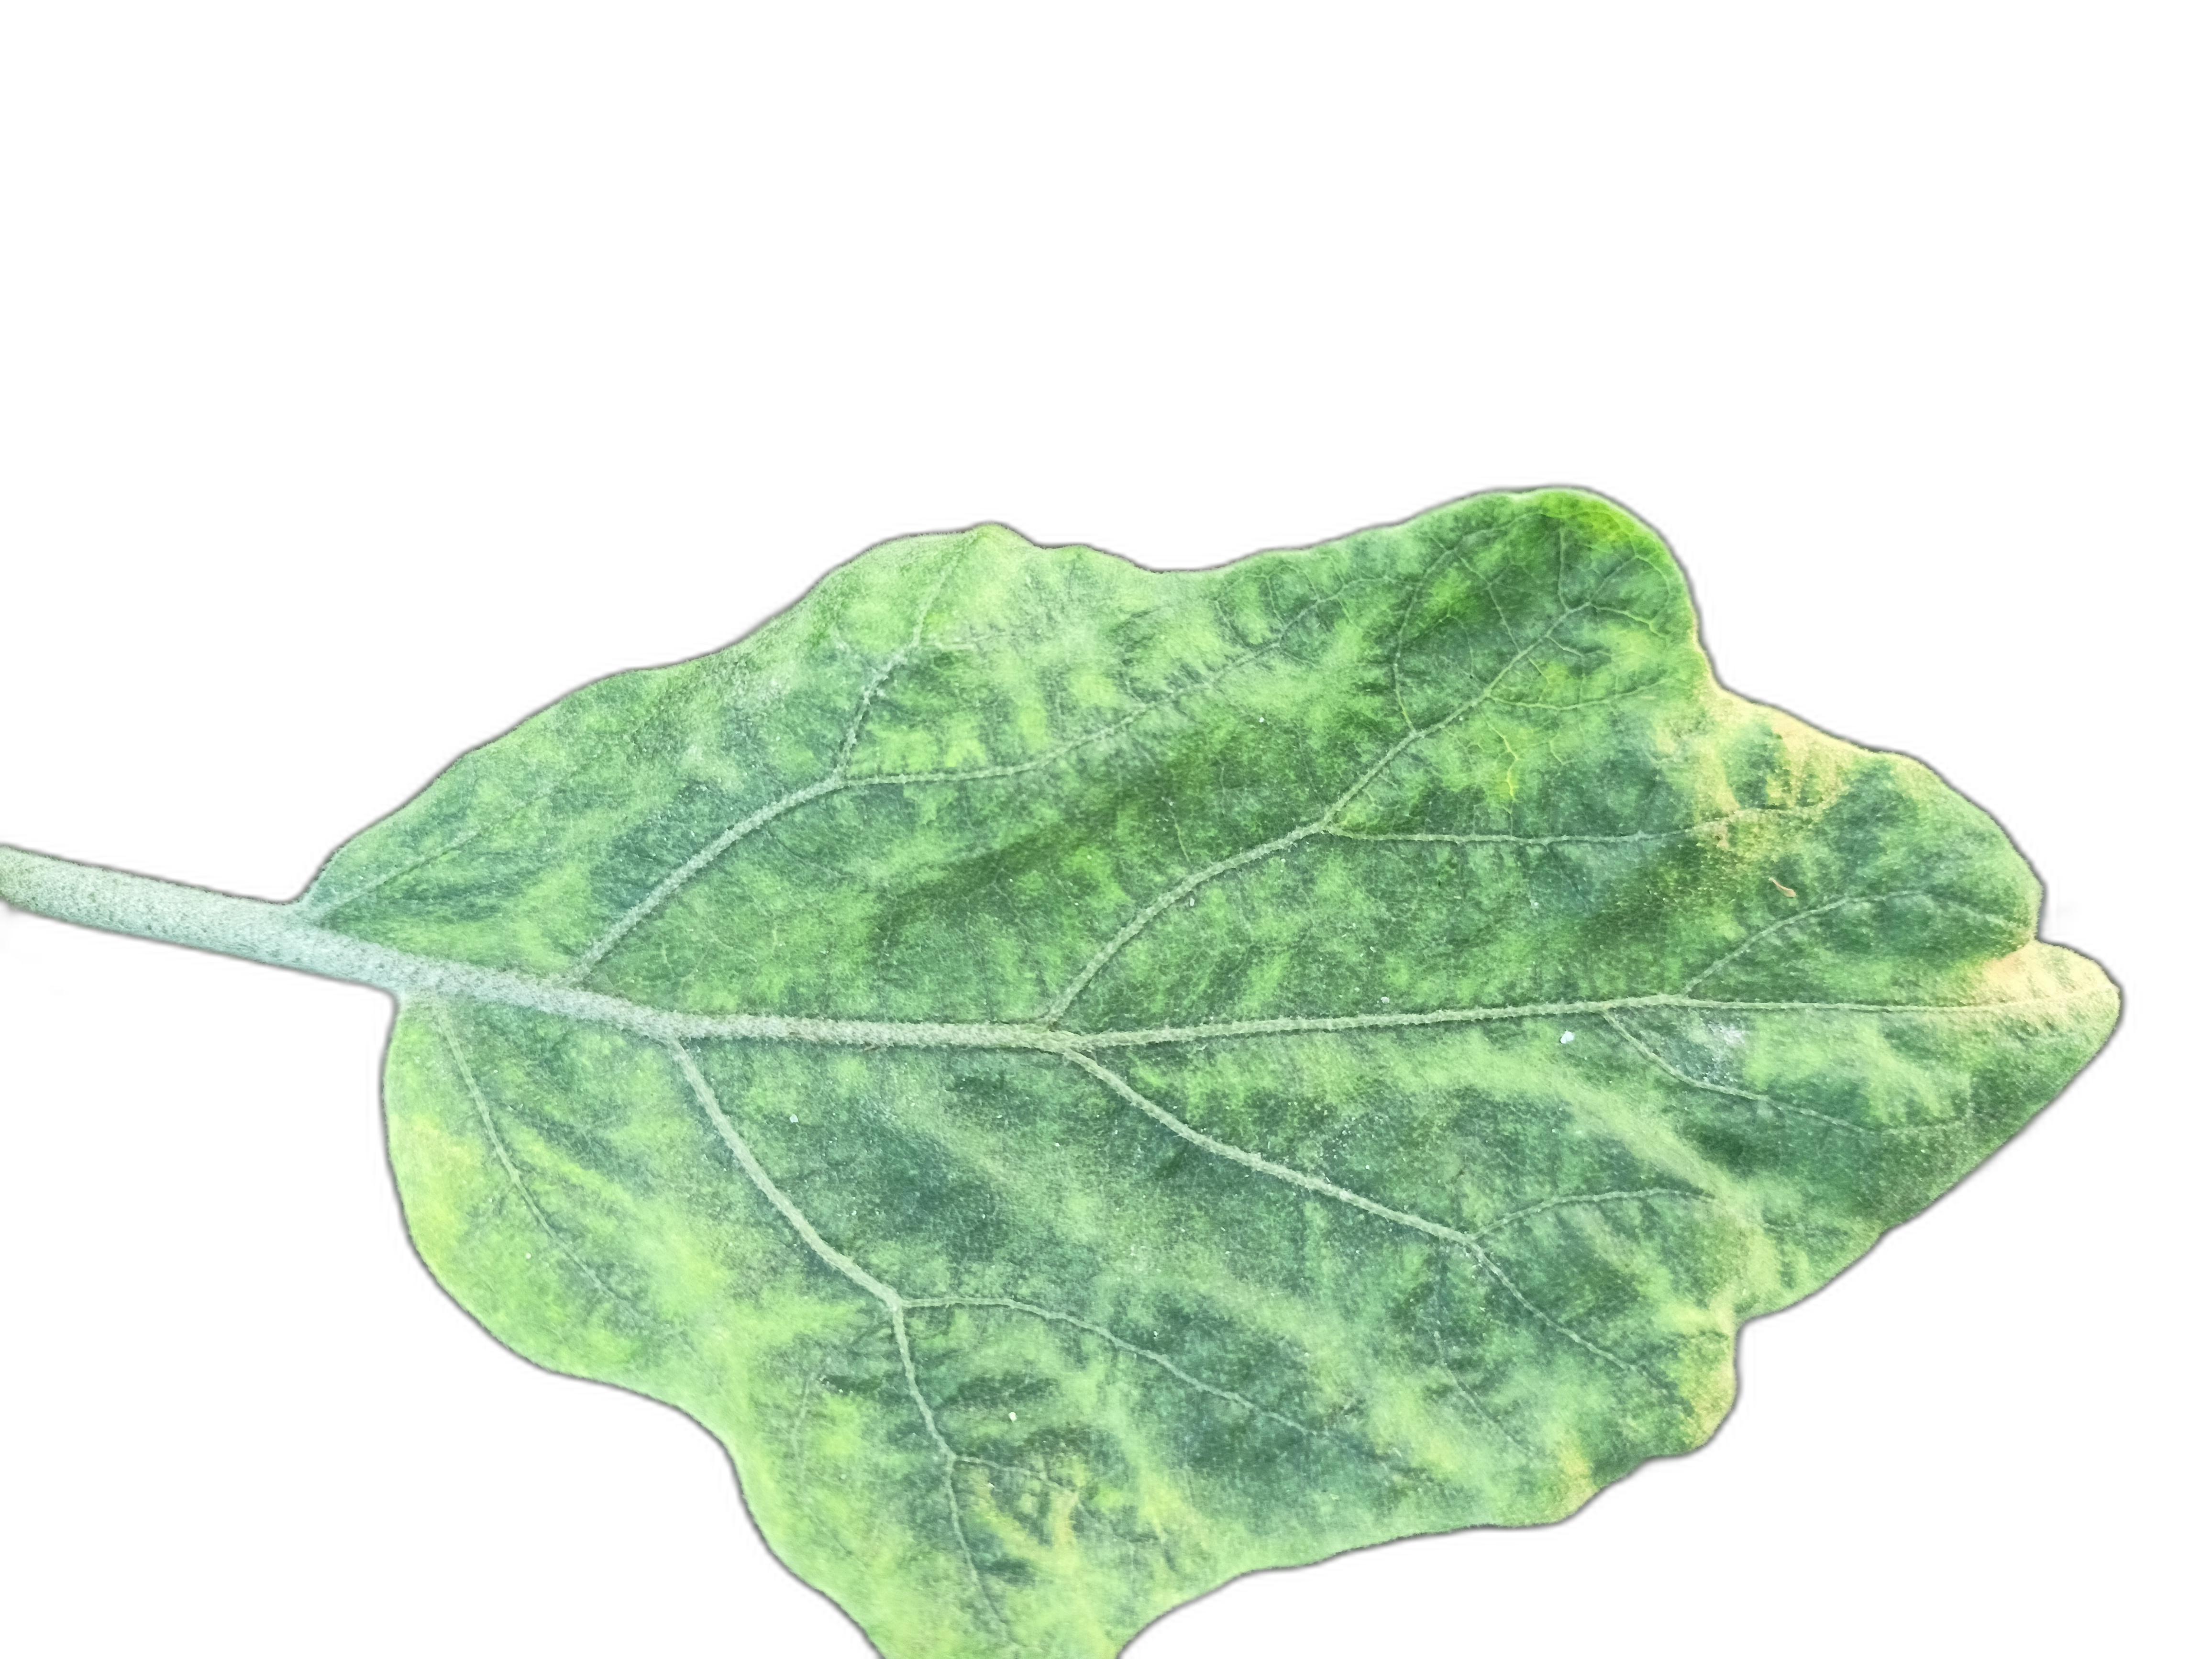
Label: Mosaic Virus Disease